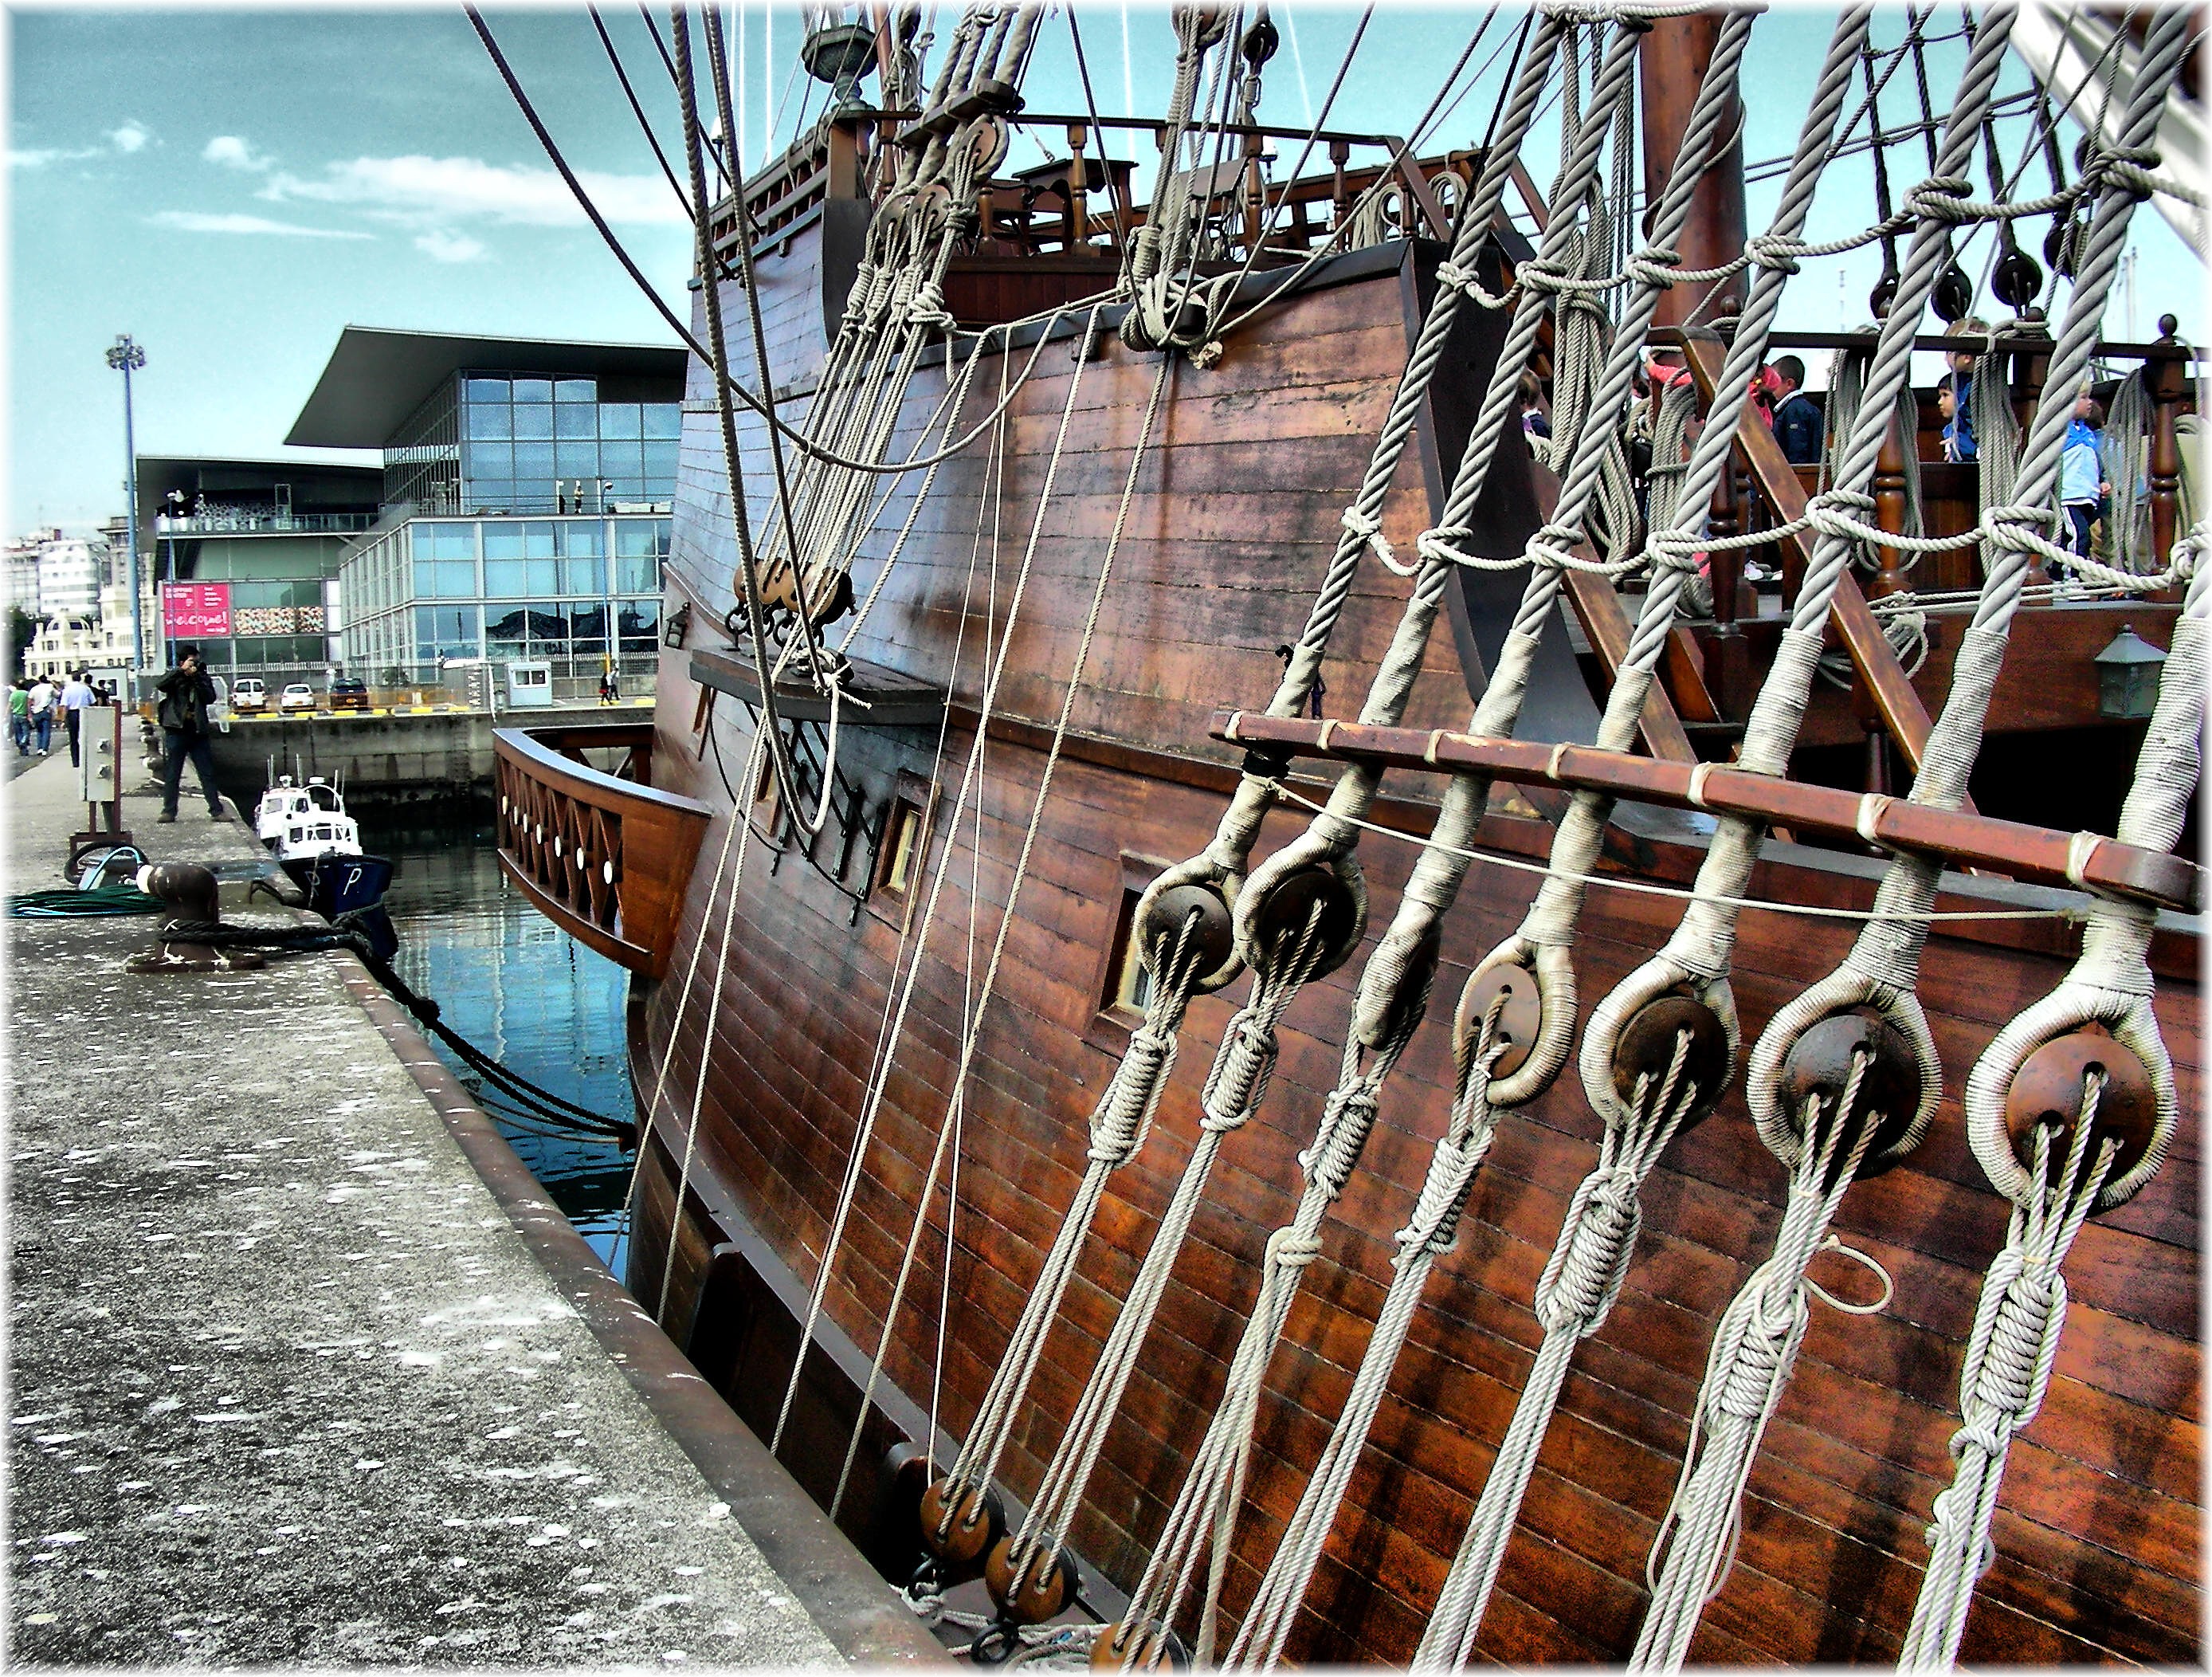
boat, ship, europe, vehicle, mast, spain, europa, mar, galicia, oceano, atlantic, watercraft, espana, galiza, embarcaciones, atlantico, marineras, veleros, barcos, lacoruna, sailing ship, acoru a, coru a, portodacoru a, tall ship, galleon